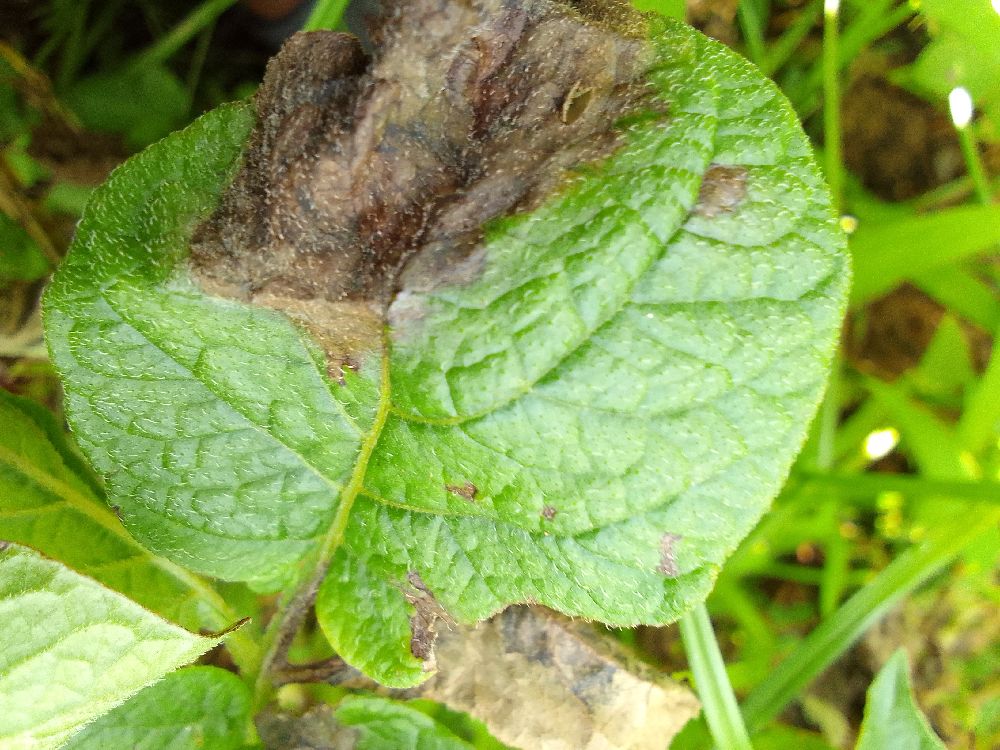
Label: Late blight